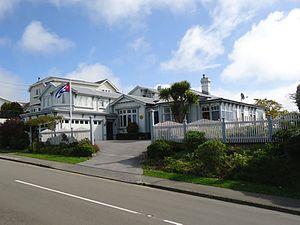
Ceci est une liste des représentations diplomatiques de la République de Cuba, à l'exclusion des consulats honoraires. Cuba a une présence diplomatique mondiale étendue et est le deuxième pays d'Amérique latine avec le plus grand nombre de missions diplomatiques après le Brésil.